Poggio Civitate

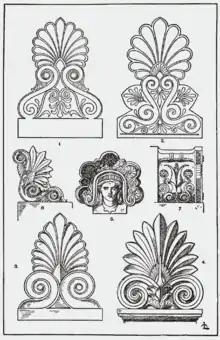
Examples of a few different styles of akroteria.

In the early 6th century BCE, Poggio Civitate produced what is known as the Archaic Building, a monumental complex. The construction was a large four-winged building with a courtyard in the middle of the structure. The roof and the walls of the structure were elaborately decorated with 30,000 feet of non-decorative and decorative terracottas.